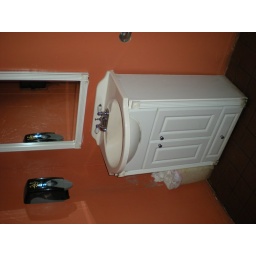
sink in bathroom